Battle Creek Flight

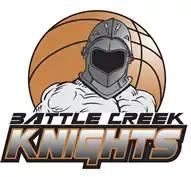
Previous logo used from 2004 to 2013

The Knights lived up to their nickname of "The IBL's Power Team", by beating opponents by an average of 128–114. The Knights were led in scoring by Mike Williams, at 22.4 ppg. The Knights were undefeated in the regular season, and won the championship game, beating the Dayton Jets 124–121, for a final record of 21–0.